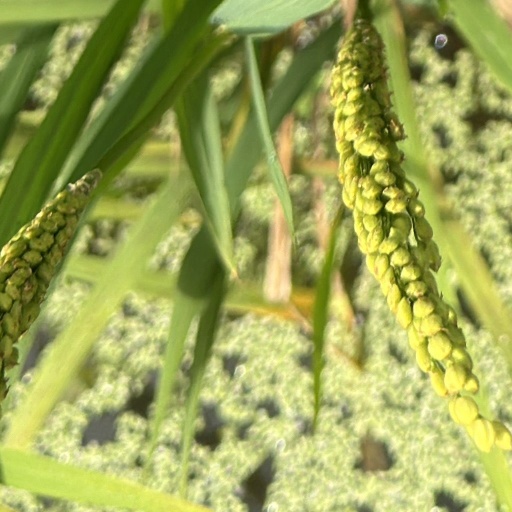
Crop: rice